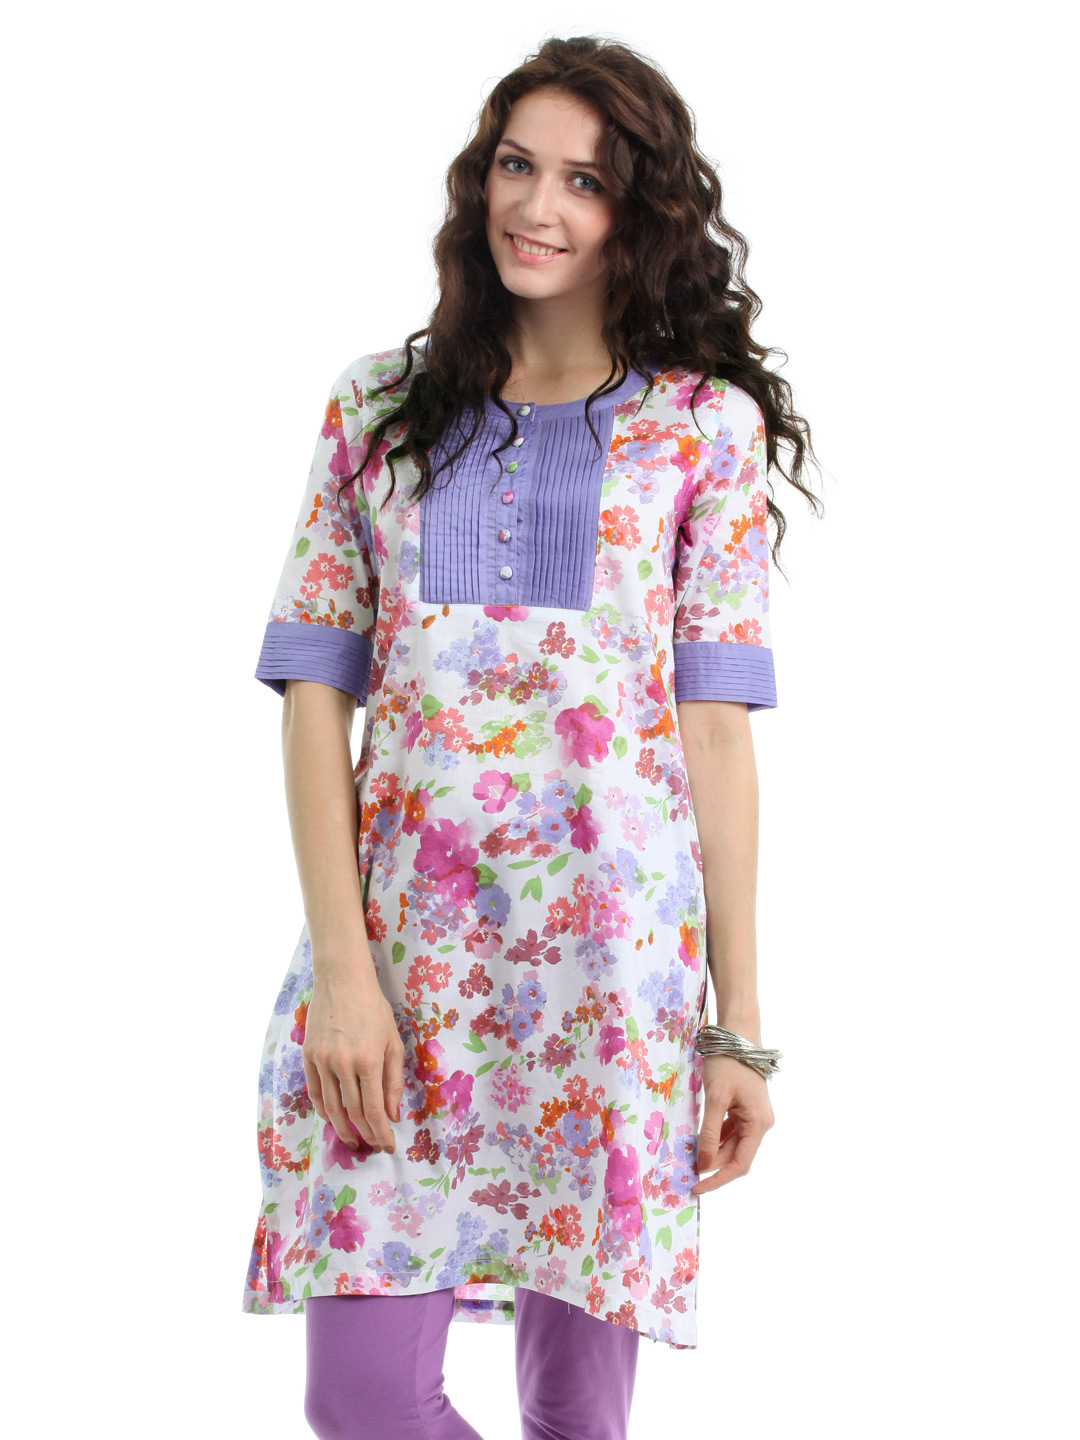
Myntra Women White Printed Kurta
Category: Apparel / Topwear / Kurtas
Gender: Women
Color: White
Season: Summer 2012
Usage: Ethnic